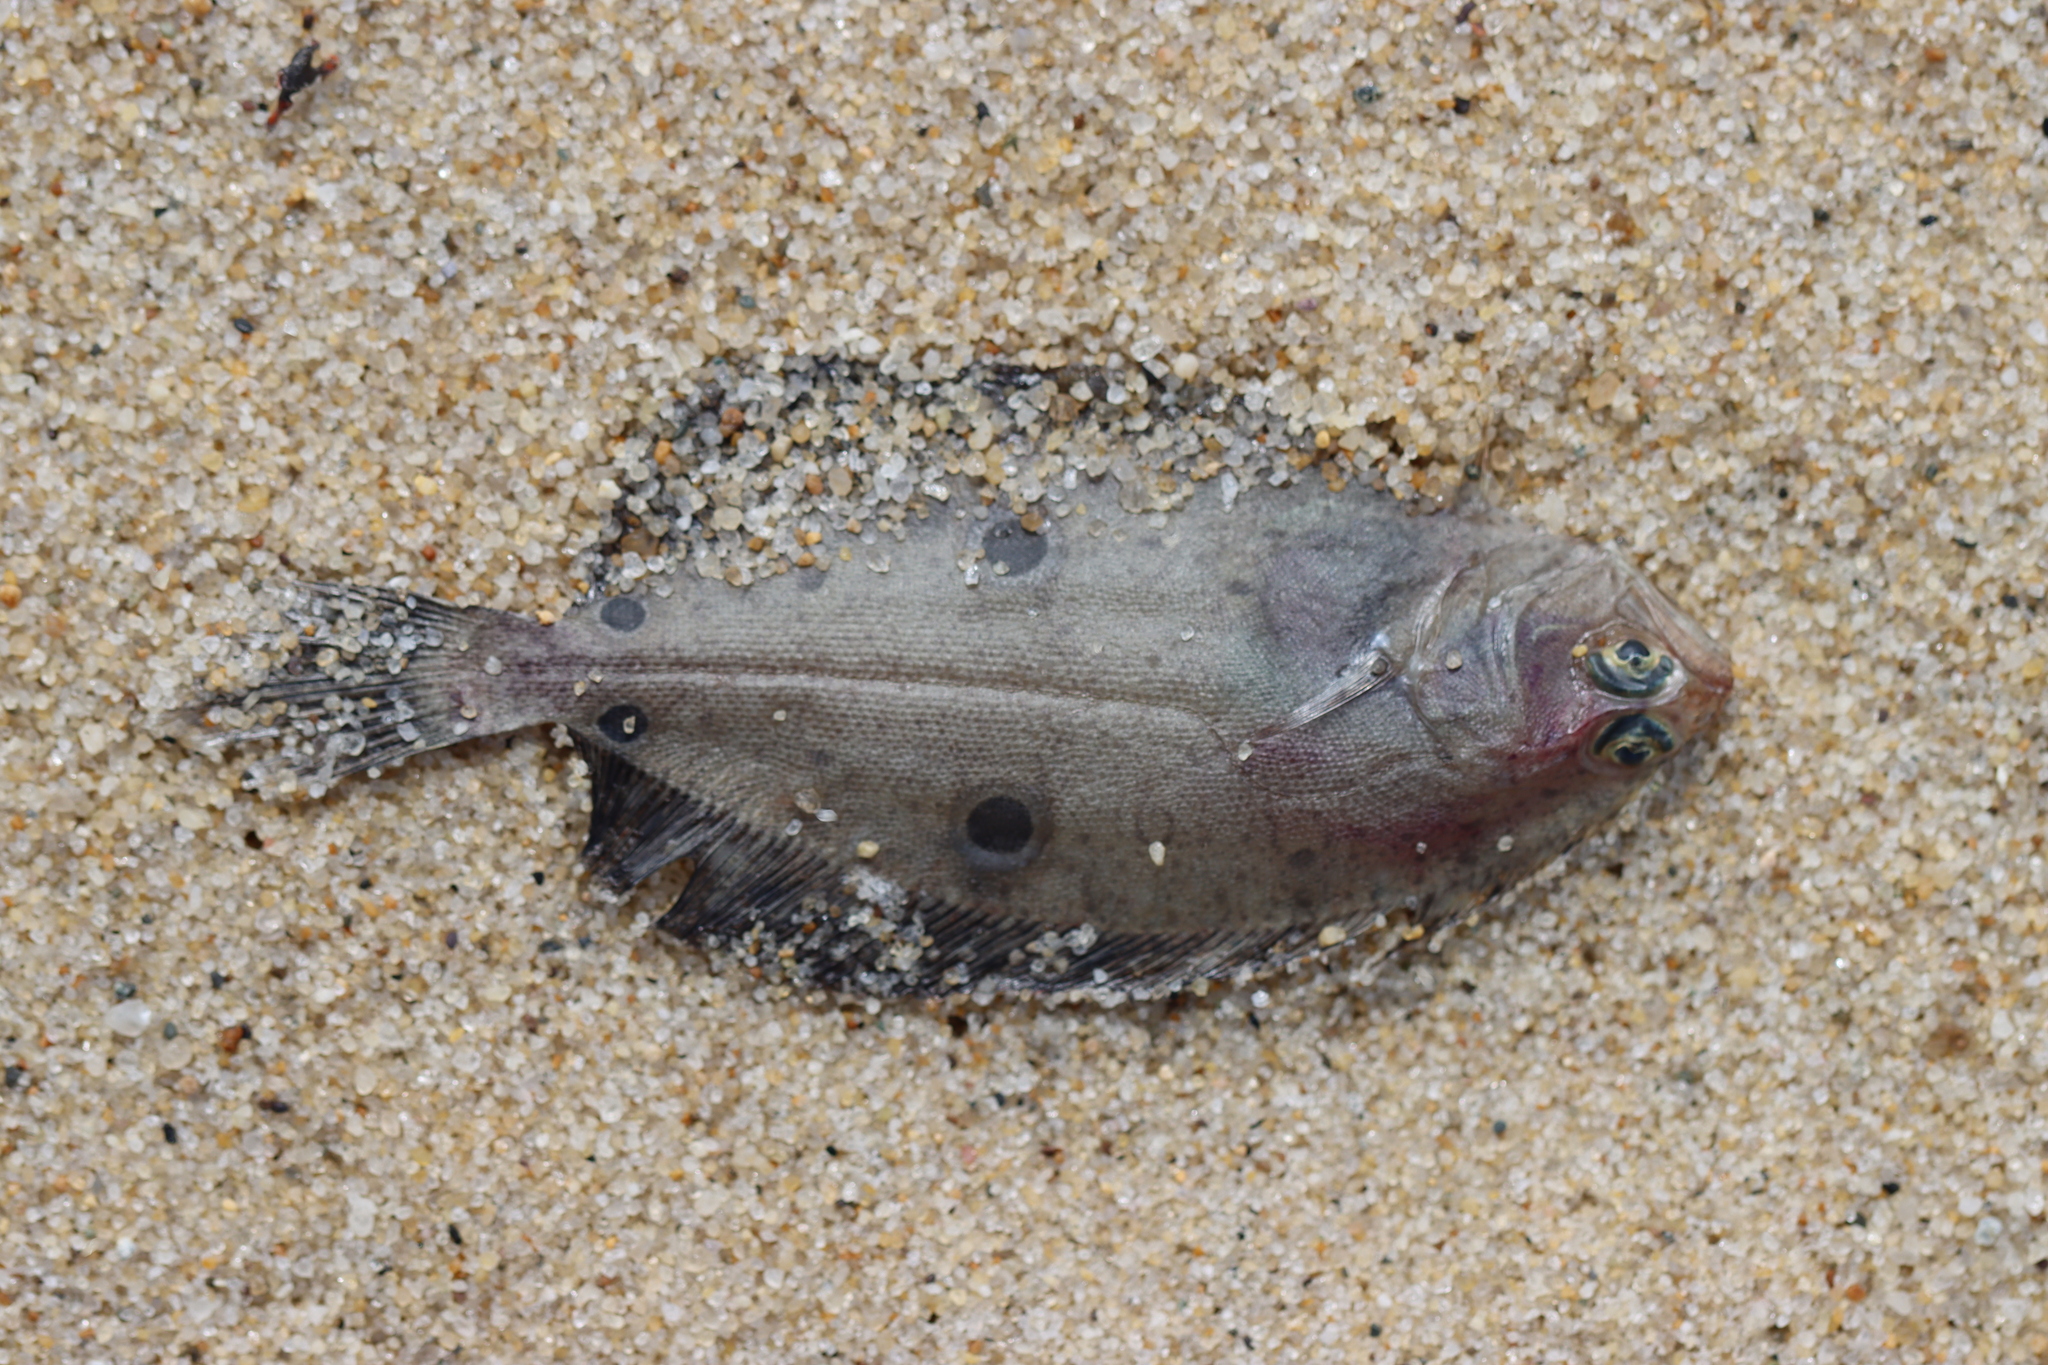
fish (species not among the labelled classes)